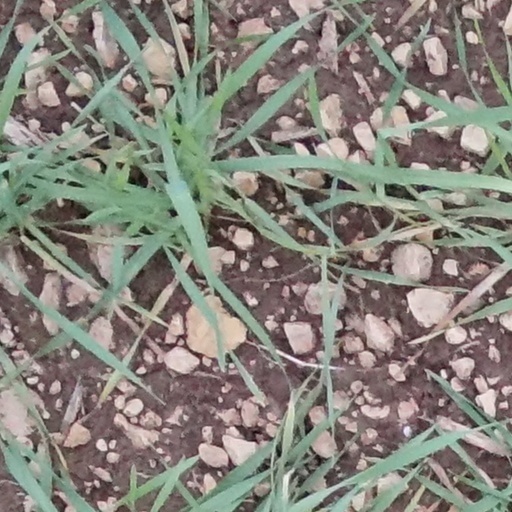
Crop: wheat